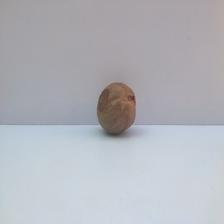
Size: Spoiled